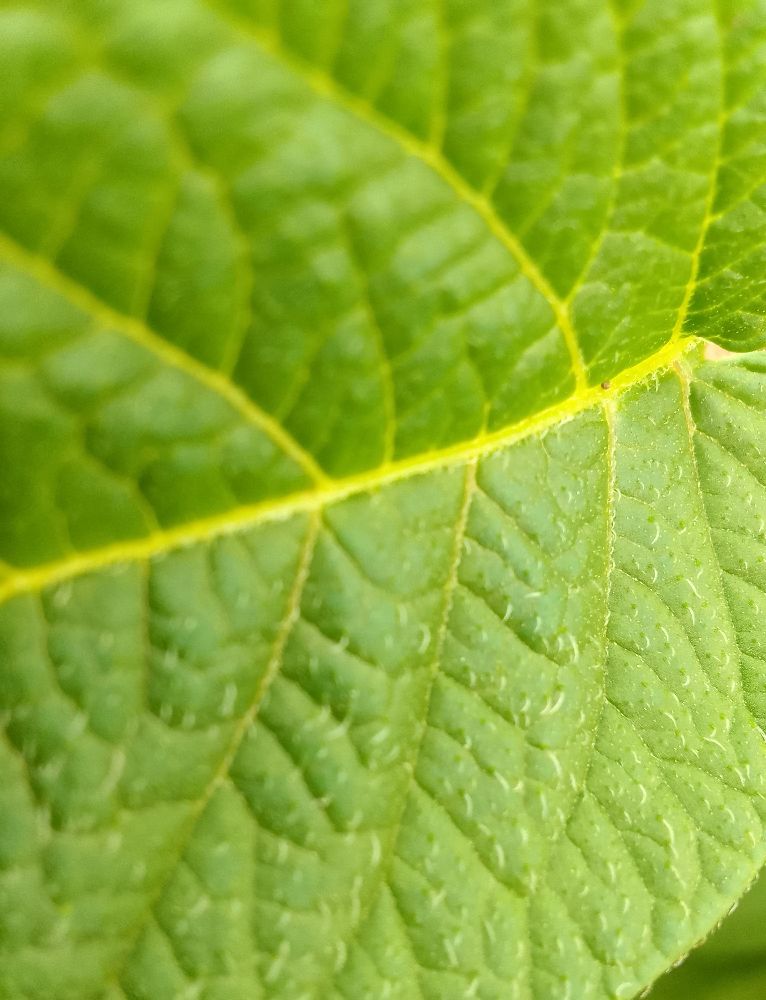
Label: Healthy